Montserrat Caballé

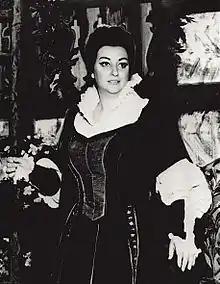
Caballé in 1969

In 1966, Caballé made her first appearance with the Philadelphia Lyric Opera Company as Maddalena di Coigny in Giordano's "Andrea Chénier" and her Italian debut at the Maggio Musicale Fiorentino as Leonora in Verdi's "Il trovatore", followed by Bellini's "Il pirata" in 1967. She returned to Philadelphia in 1967 to sing the title roles in Puccini's "Tosca" and "Madama Butterfly", and to the Met to sing three Verdi heroines: Leonora alongside Richard Tucker as Manrico in "Il Trovatore", Desdemona in "Otello" with James McCracken in the title role, and Violetta in "La traviata", with Tucker and George Shirley alternating as Alfredo. She returned to the Met the following year in the title role in Verdi's "Luisa Miller", and in 1969 for the role of Liù in Puccini's "Turandot", with Birgit Nilsson in the title role and James King as Calàf. She also returned to Philadelphia as Imogene in Bellini's "Il pirata" (1968) and Lucrezia Borgia (1969).